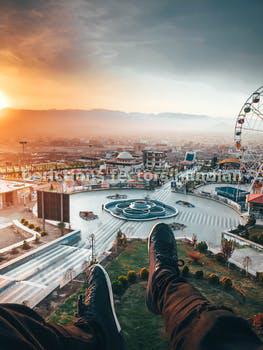
Label: Watermark